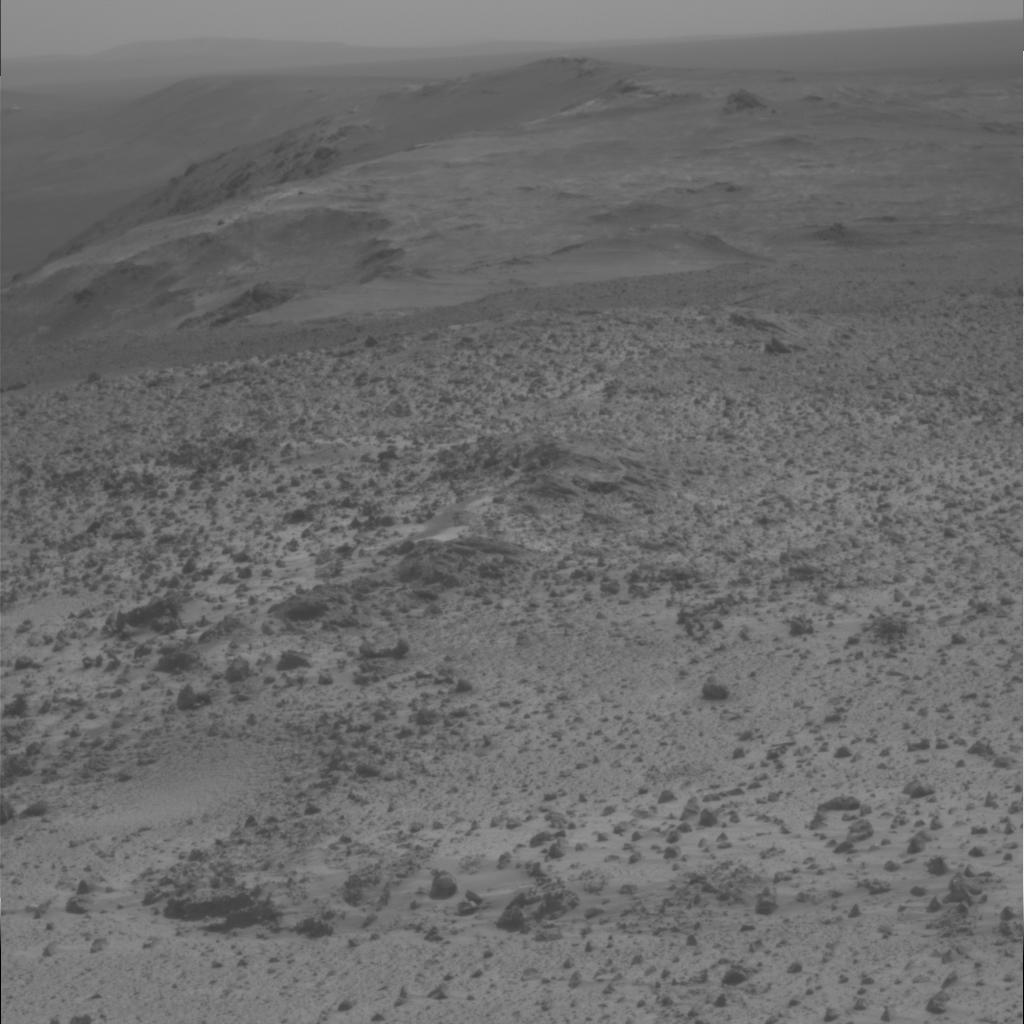
Surface features visible: Rock Outcrops, Float Rocks, Soil, Distant Vista, Sky